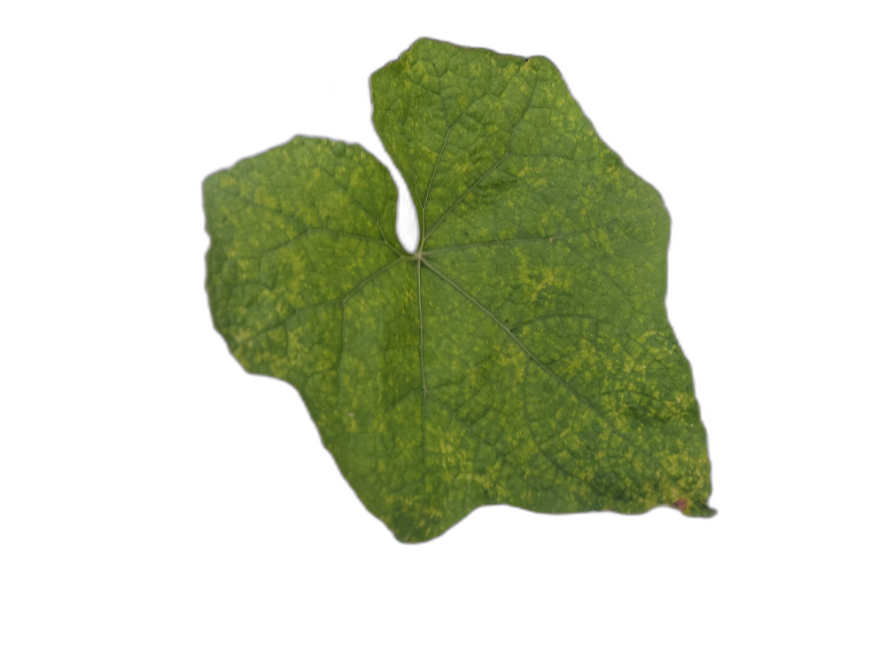
Crop: Zucchini
Label: Healthy